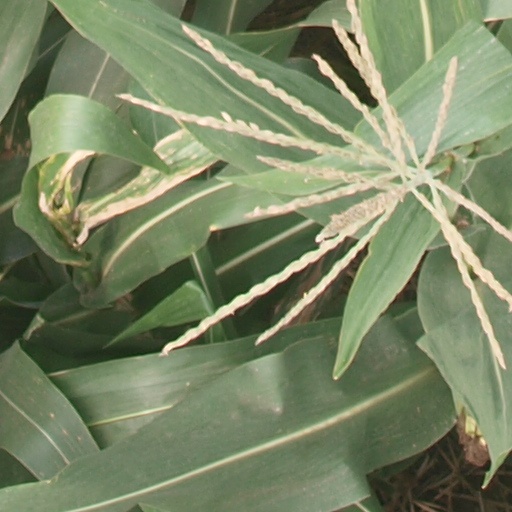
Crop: maize; corn